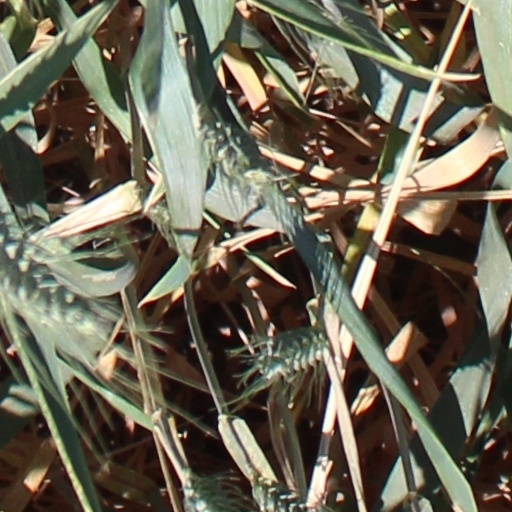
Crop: wheat